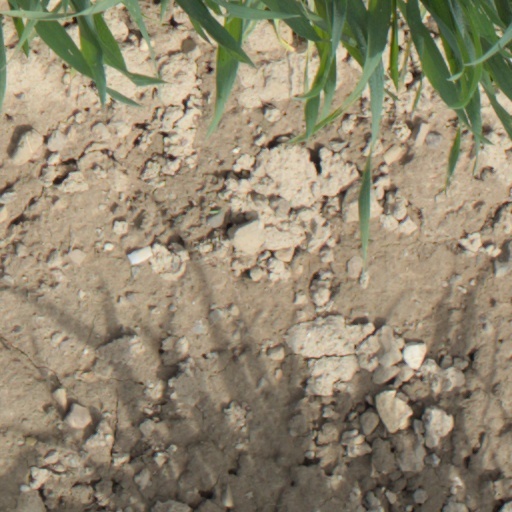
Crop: wheat